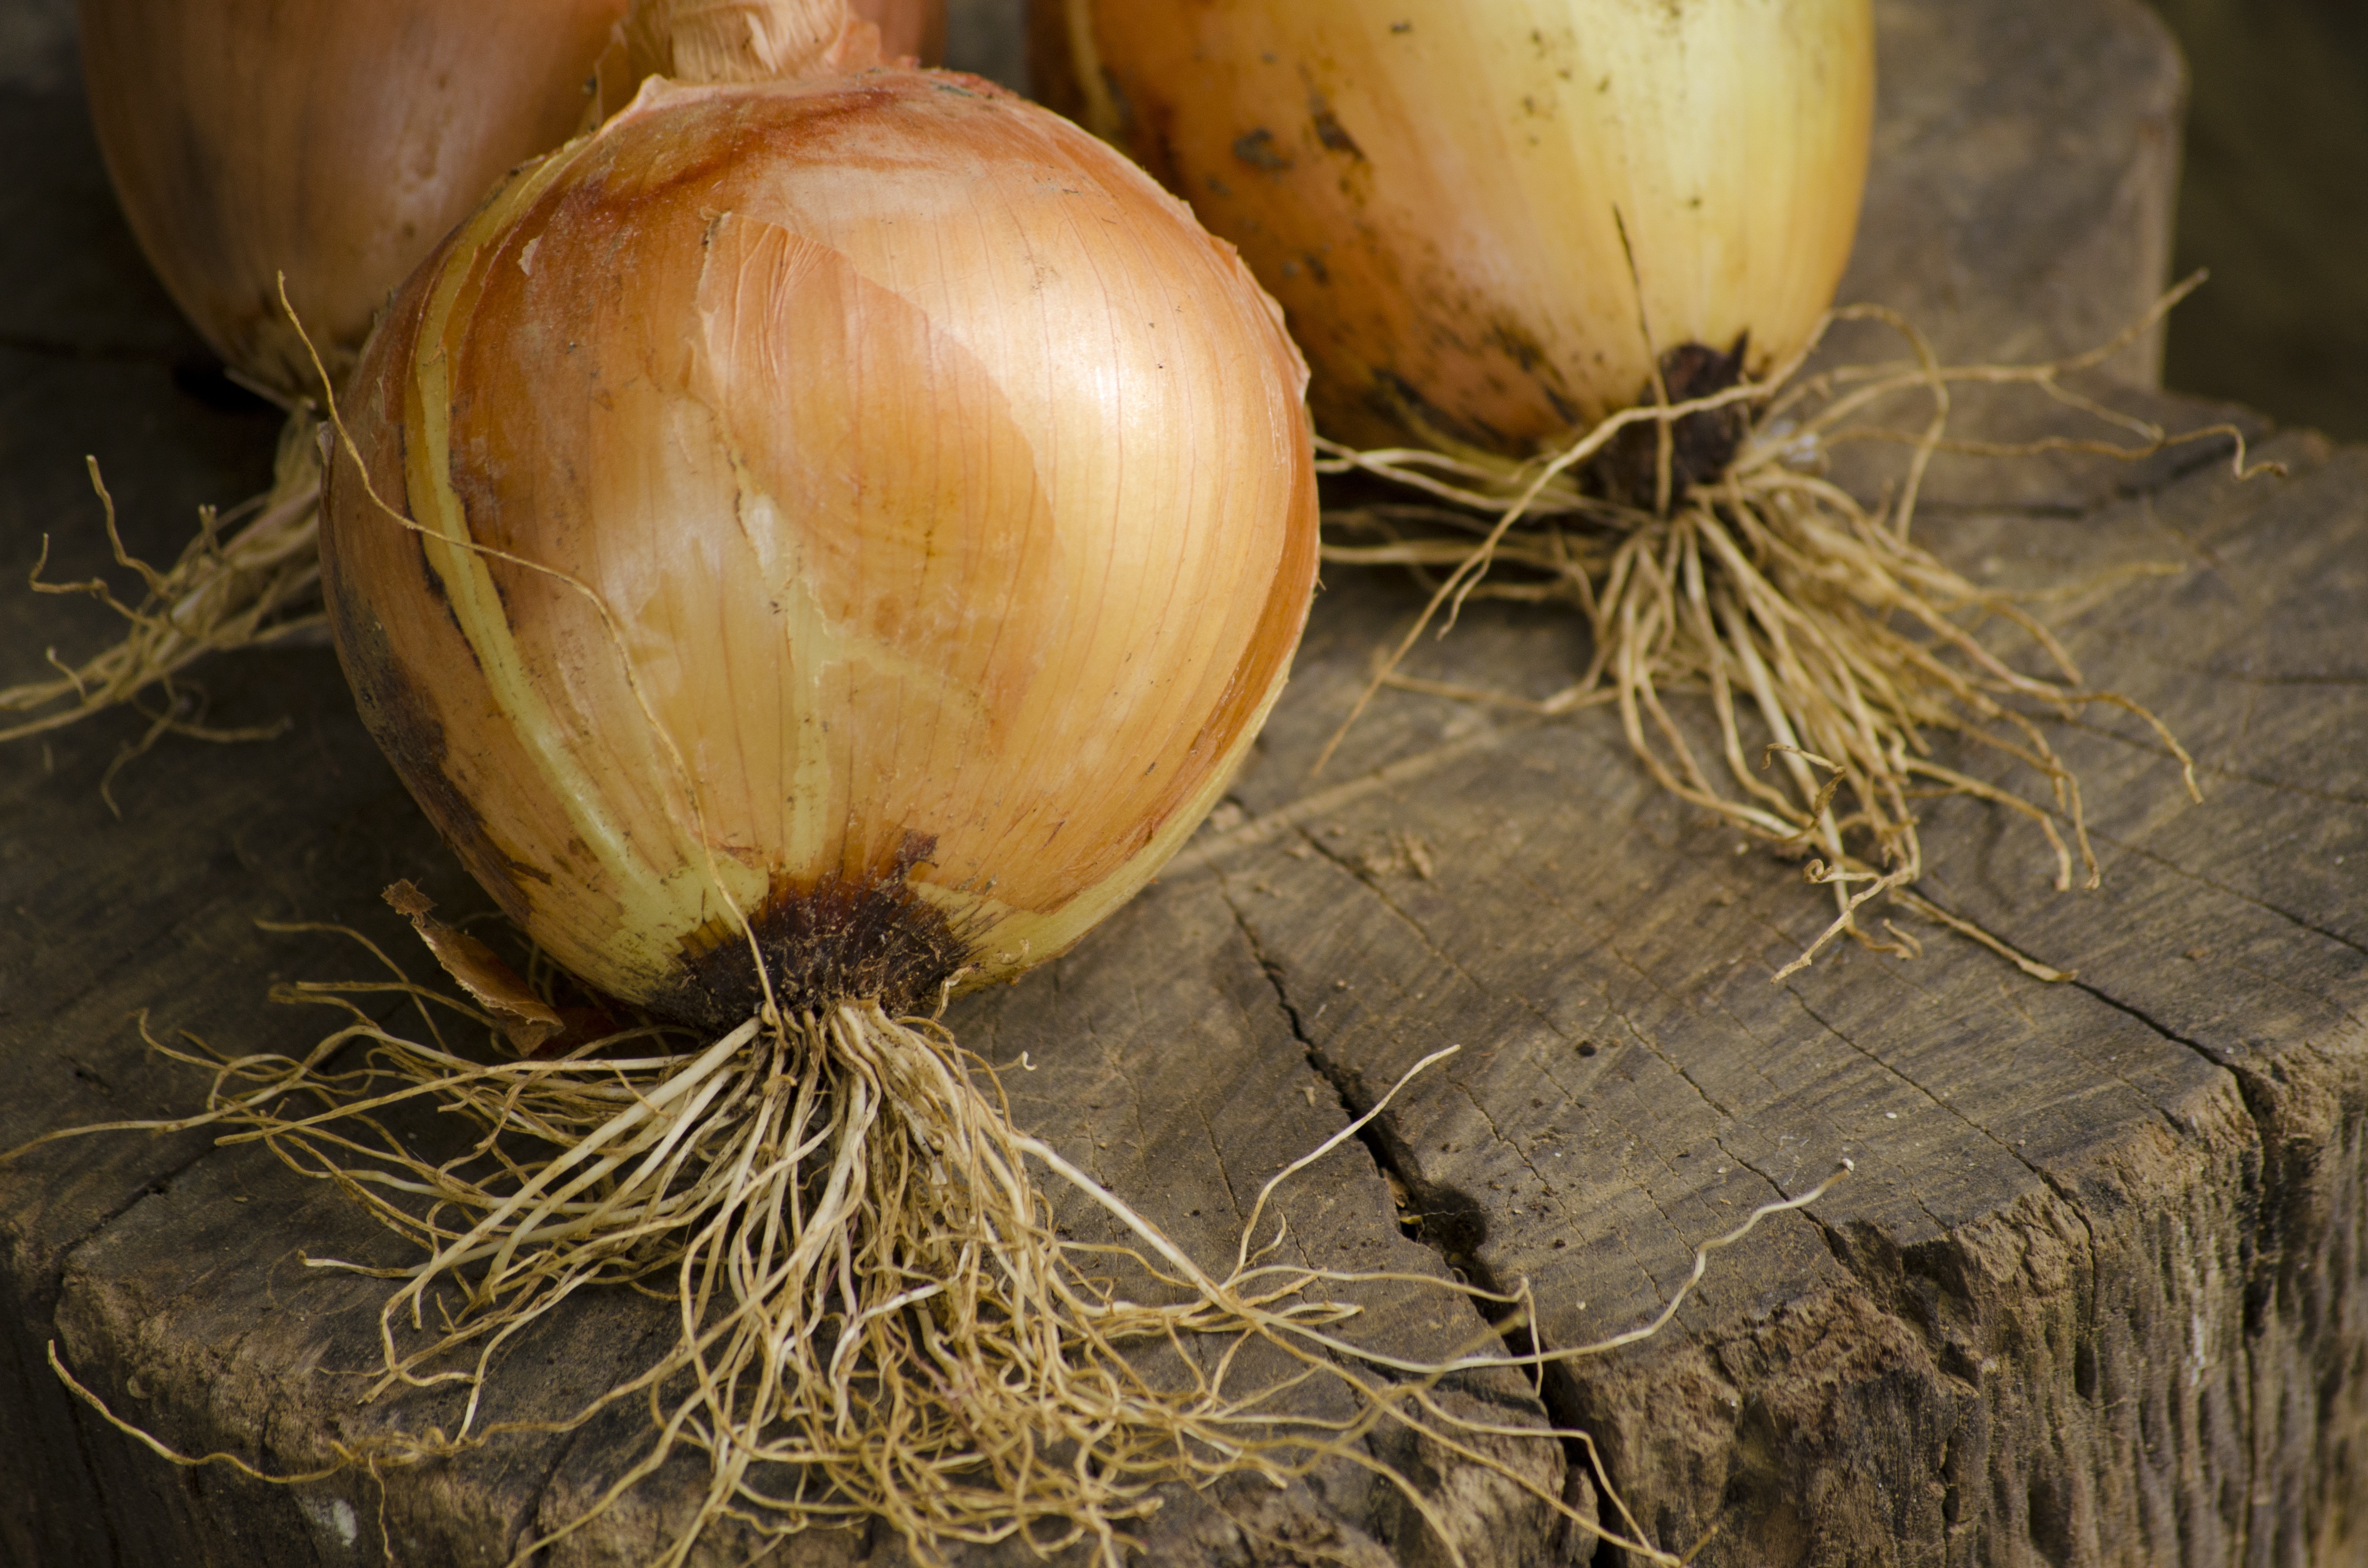
plant, flower, food, produce, vegetable, eat, flora, onion, coconut, flowering plant, shallot, grass family, plant stem, land plant, onion genus